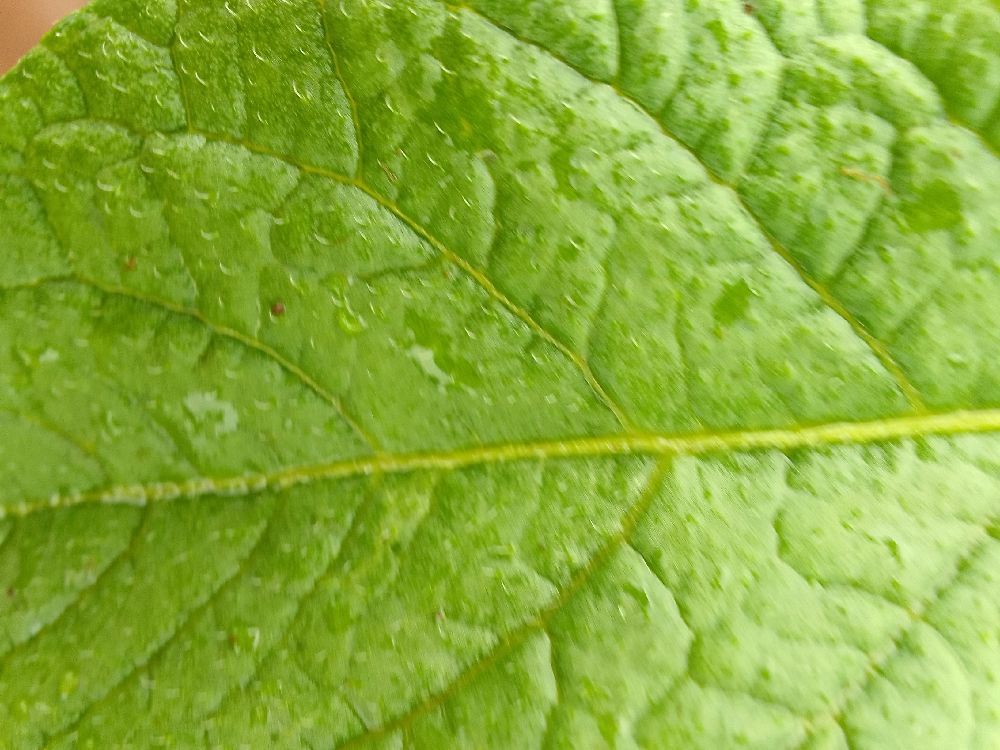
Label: Healthy